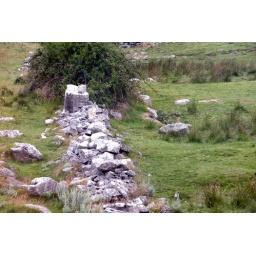
stone wall in disrepair